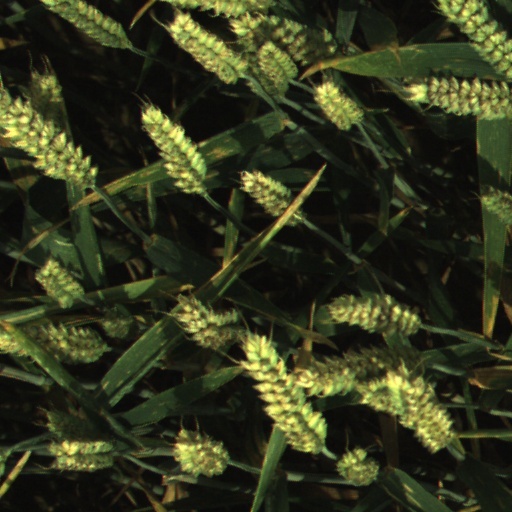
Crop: wheat